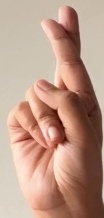
ASL sign: R